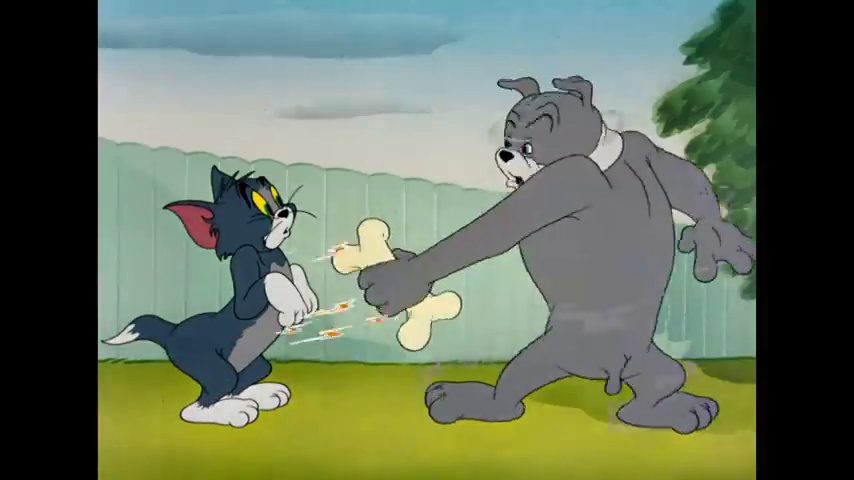
Portrait style: Cartoon Portrait